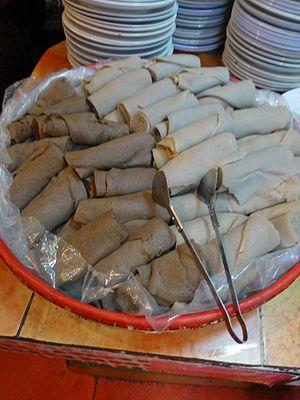
Rouleaux d'injera (Addis-Abeba, Ethiopie)